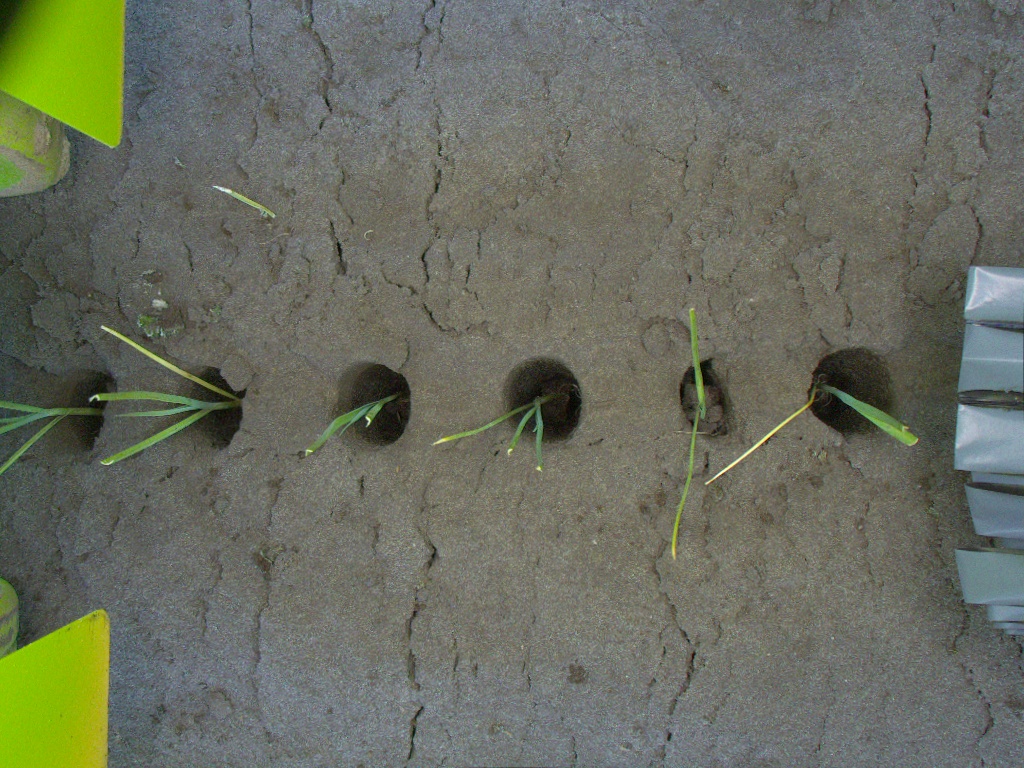
Crop: leek
Objects: stem_leek, stem_leek, stem_leek, stem_leek, stem_leek, stem_leek, leek, leek, leek, leek, leek, leek